Peter Kaiser

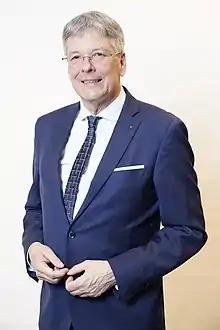
Official portrait, 2020

Peter Kaiser (born 4 December 1958) is an Austrian politician of the Social Democratic Party. Since March 2013 he is governor of Carinthia and since March 2010 also chairman of the SPÖ Carinthia.